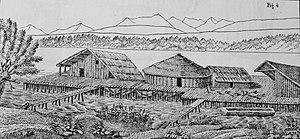
Interprétation de Ferdinand Keller suite à ses découvertes lacustres aux bords des lacs Suisses.
La correction des eaux du Jura est une vaste entreprise d'aménagements hydrauliques réalisée en Suisse dans la région des trois lacs de Neuchâtel, Morat et Bienne. Ces aménagements comprennent des opérations de curage, d'assainissement et de détournement de cours d'eau. Les travaux ont eu lieu en trois phases au cours des XIXᵉ et XXᵉ siècles.
Ferdinand Keller, né le 24 décembre 1800 à Marthalen et mort le 21 juin 1881 à Zurich, est un archéologue suisse.